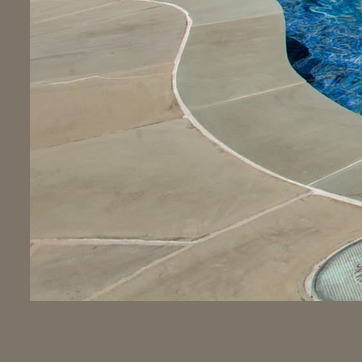
Material: stone